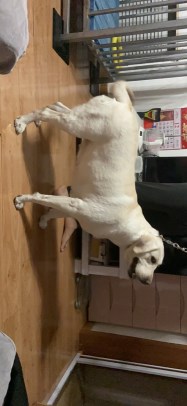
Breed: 3580-n000122-Labrador_retriever